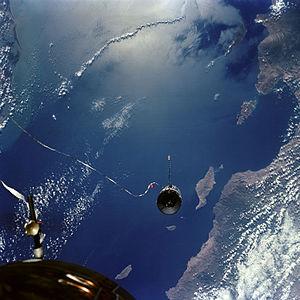
Gemini 11 est la 9ᵉ mission habitée du programme Gemini et la 15ᵉ mission spatiale habitée américaine. Elle s'est déroulée du 12 au 15 septembre 1966. Elle est la première mission à réaliser un rendez-vous spatial au cours de la première orbite et détient le record de la plus haute orbite pour une mission habitée.
Charles Conrad Jr. dit Pete Conrad, né le 2 juin 1930 à Philadelphie et mort le 8 juillet 1999 à Ojai, est un aviateur naval, pilote d'essai, ingénieur en aéronautique, astronaute et homme d'affaires américain. Il est le troisième des douze hommes ayant foulé le sol lunaire à ce jour.